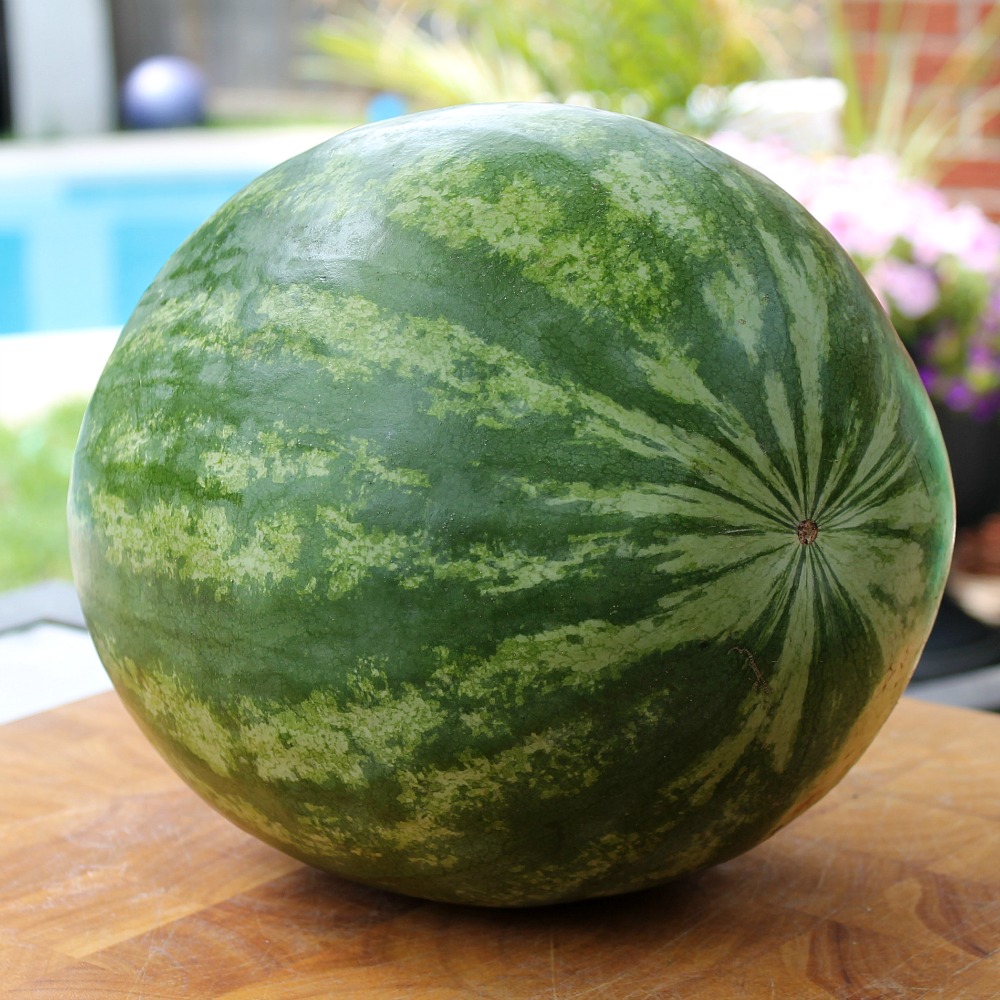
Label: Watermelon